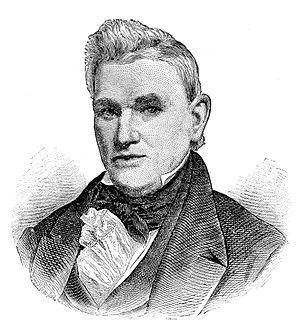
Depuis la création des États-Unis en 1790, l'État de Rhode Island élit deux sénateurs, membres du Sénat fédéral.